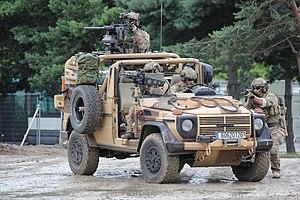
Le Commandement des opérations spéciales est un état-major interarmées qui regroupe l'ensemble des forces spéciales de l'Armée française sous une même autorité opérationnelle. Il est placé sous les ordres du chef d'État-Major des armées et sous l'autorité directe du président de la République française. La nécessité d'une telle fédération est apparue après la participation française à la première guerre du Golfe et l'observation des exemples américain et britannique.
Le commandement des forces spéciales terre est une unité militaire de l'Armée de terre française.
Le Peugeot P4 est un véhicule léger à quatre roues motrices produit par Peugeot, présenté en mars 1981 à Satory et utilisé par l'armée française sous la désignation de Véhicule léger tout-terrain. Bien qu'équipé et motorisé par Peugeot, ce véhicule est une variante du Mercedes-Benz Classe G. Le remplacement du Peugeot P4 a été entamé depuis 2004 par l'acquisition de PVP, Land Rover Defender, Ford Ranger, Masstech et de VT4.
En 2020, les équipements de l'Armée de terre française rassemblent différentes sortes de véhicules et d'engins, des chars de combat, des véhicules de transport de troupe ainsi que des hélicoptères de combat. Les chiffres ci-dessous indiquent majoritairement le nombre de matériel en service auquel il faut rajouter celui stocké.